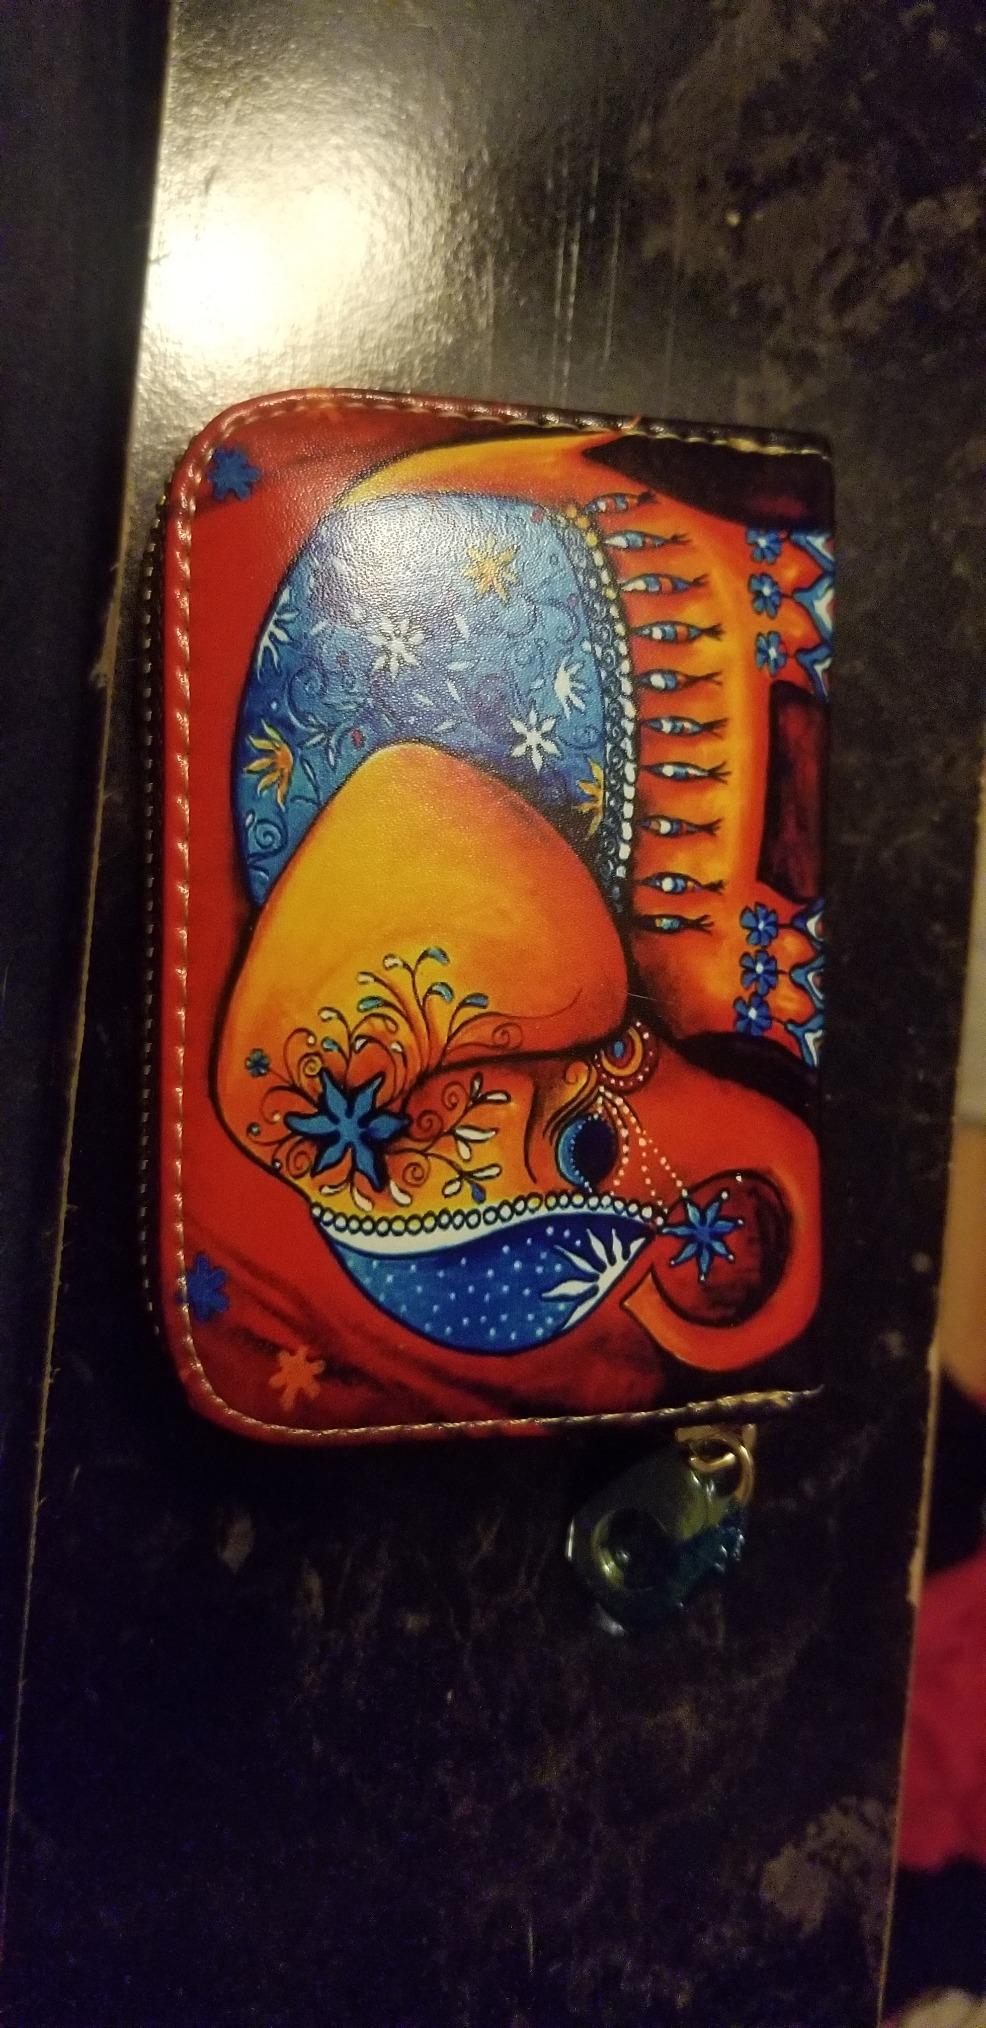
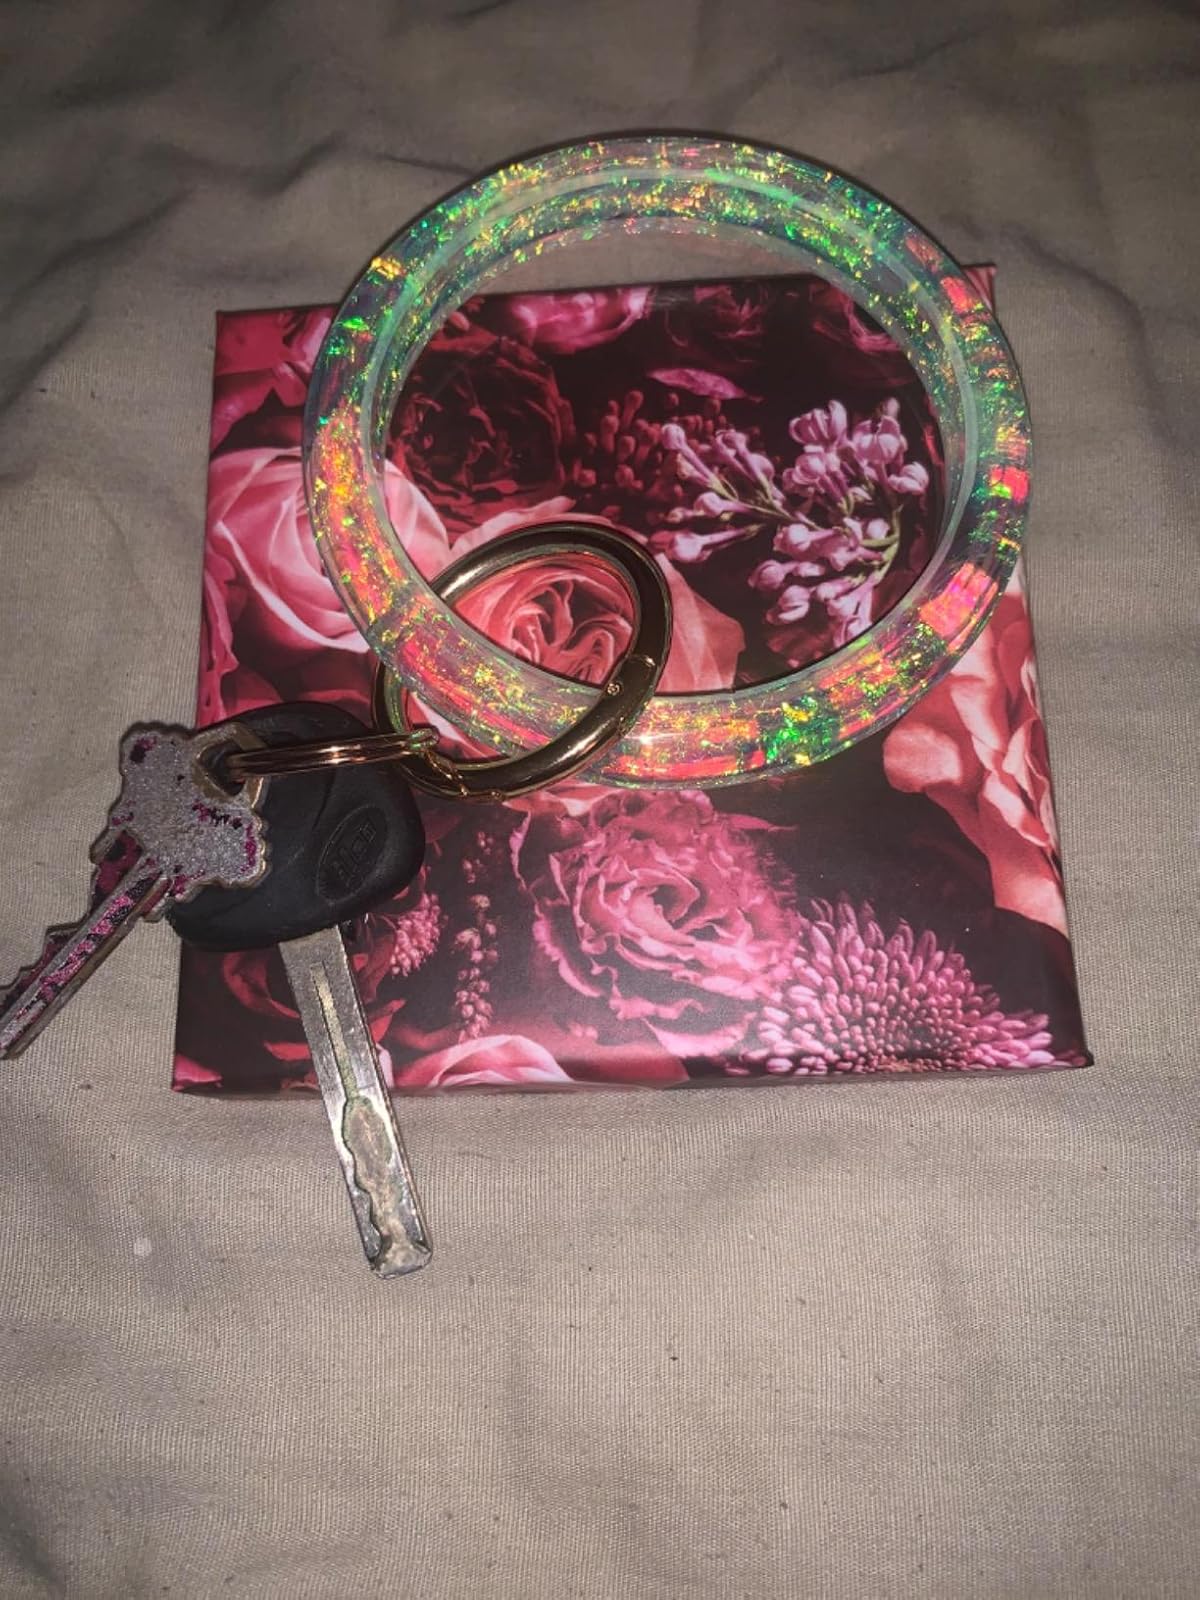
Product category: accessories_keychain
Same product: no